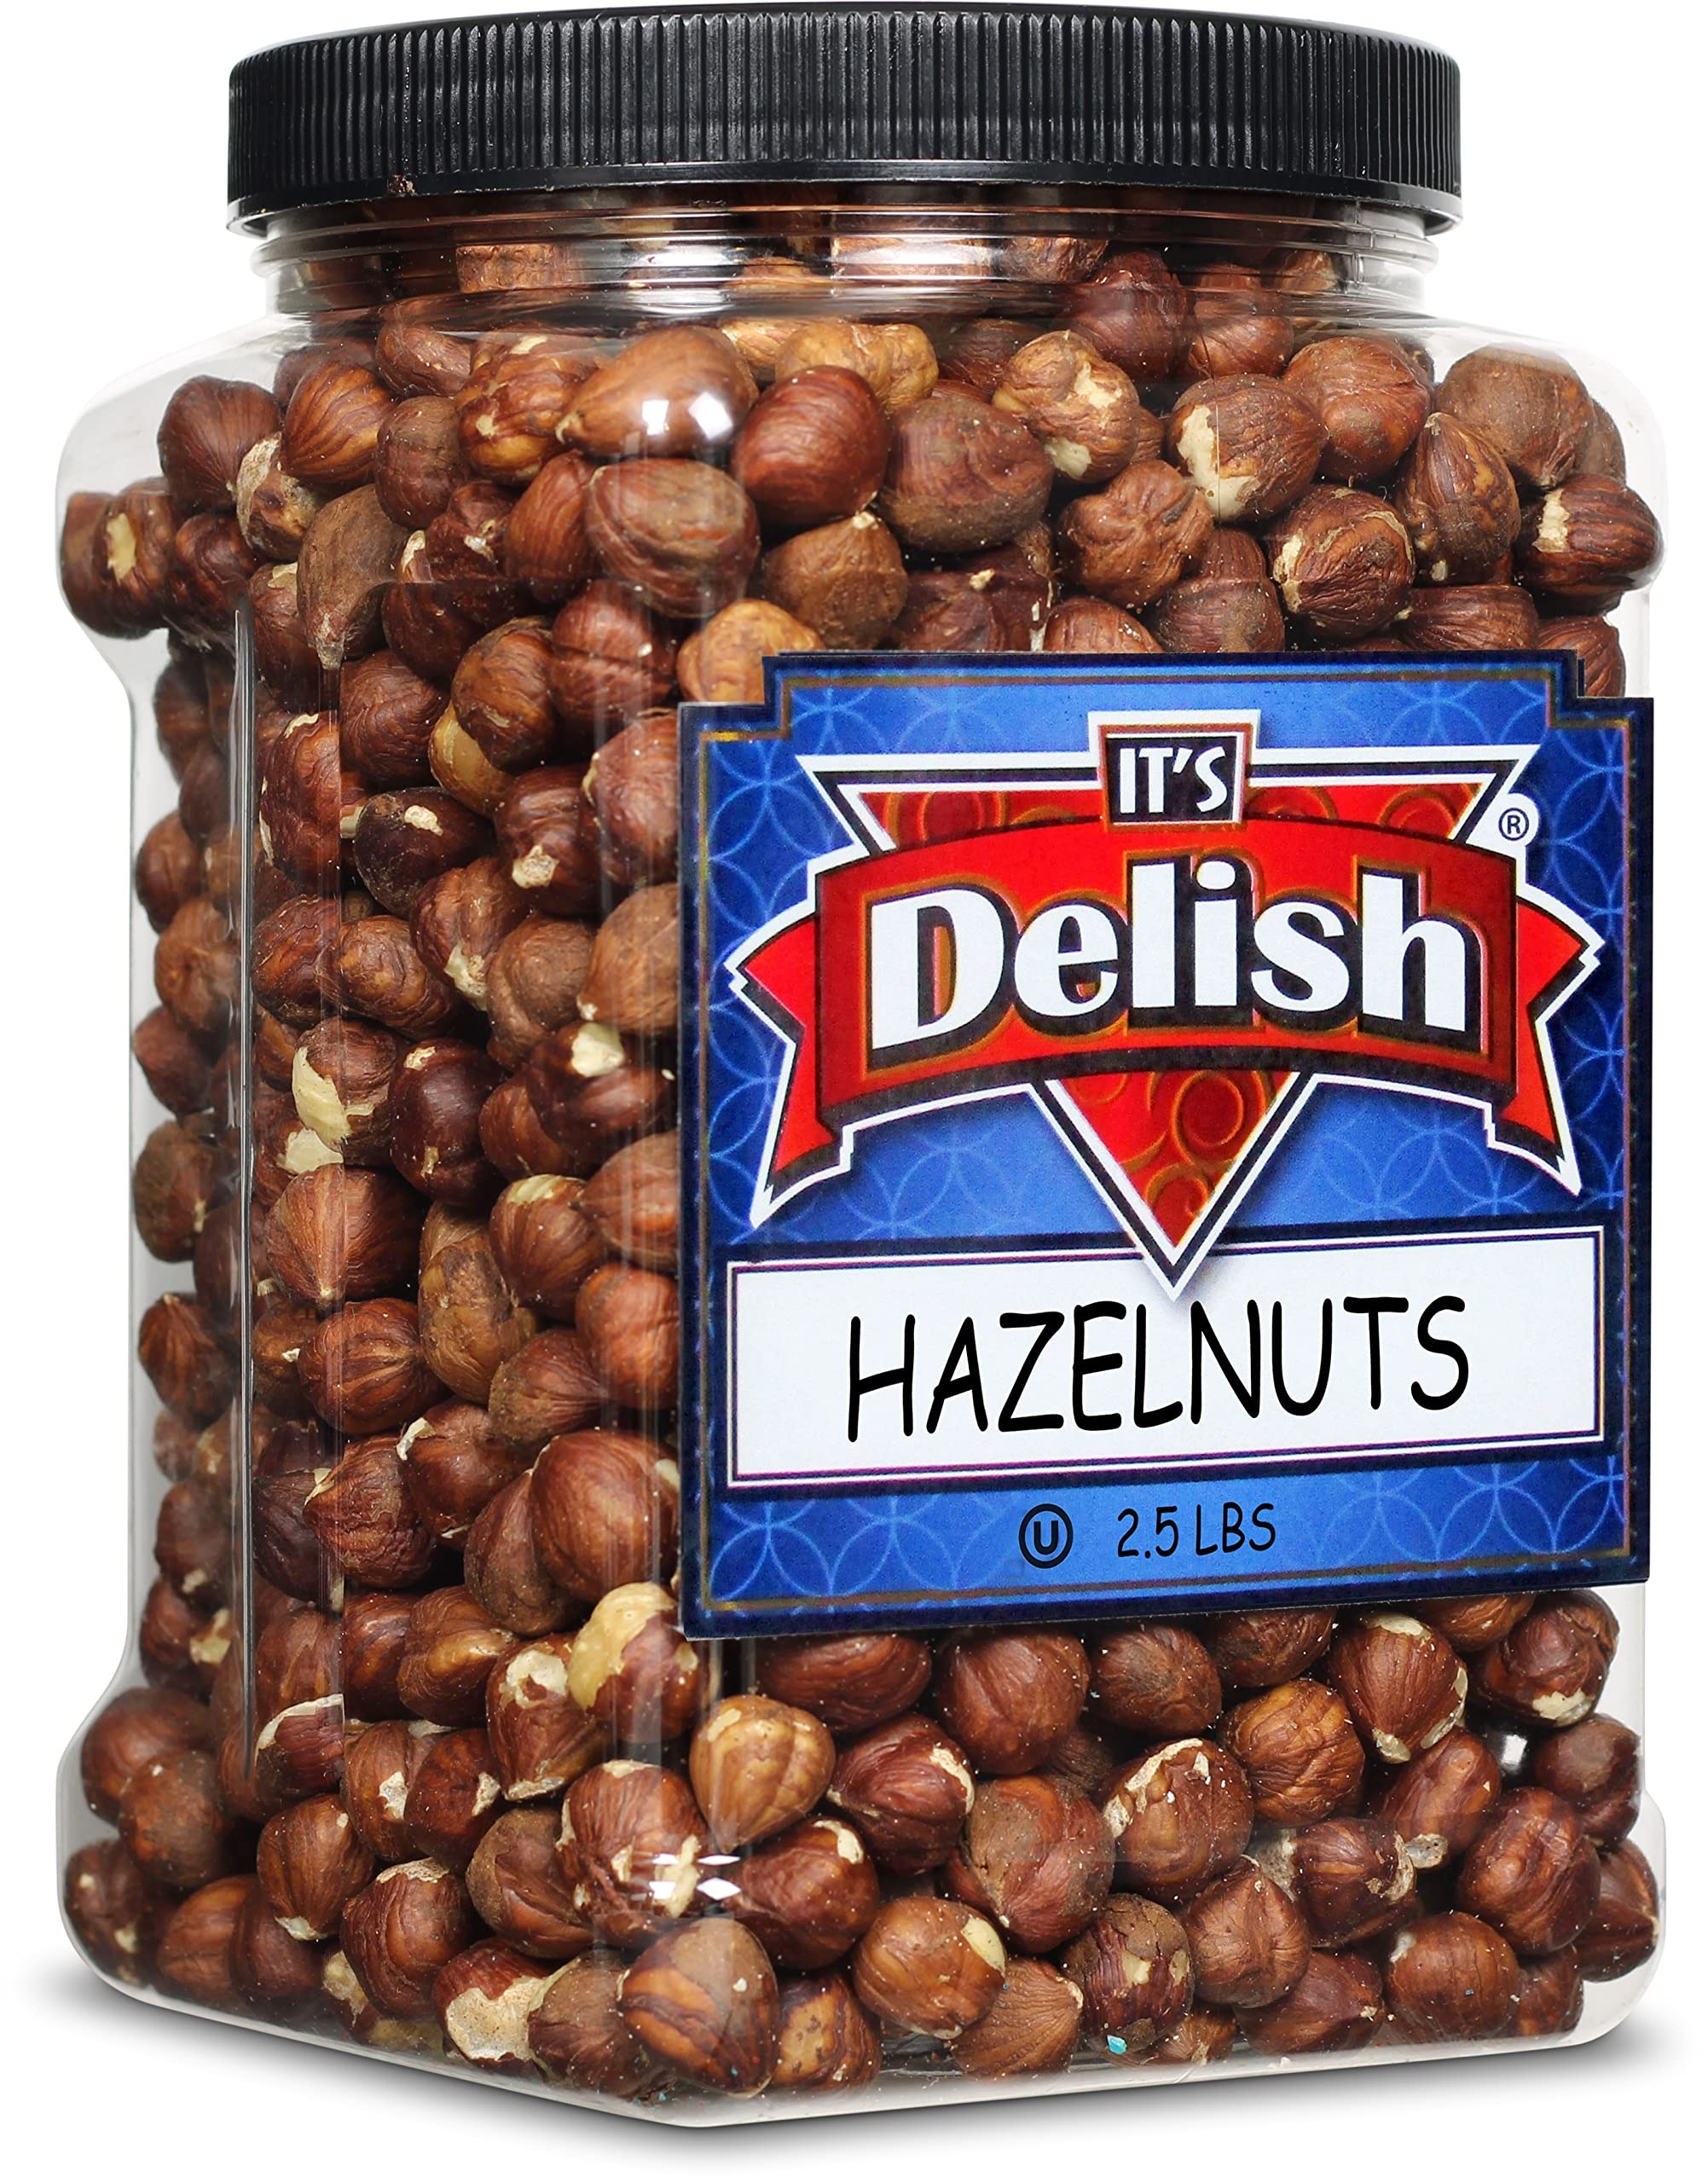
Item Name: Gourmet Raw Hazelnuts Shelled by It’s Delish, 2.5 lbs Reusable Jumbo Container | Unsalted Hazelnuts Filberts for Vegan, Kosher and Gluten-Free Nut Snacks
Bullet Point 1: RAW HAZELNUTS: Enjoy the incredible nutty taste of raw hazelnuts or roast them to bring out a more mellow, sweet flavor; these raw hazelnuts come in a 2.5 LBS Reusable Jumbo Container and are shelled for easy cooking, baking, and snacking.
Bullet Point 2: VEGAN INGREDIENT: Hazelnuts make for a yummy, vegan ingredient in cooking and baking; also known as cobnuts or filberts, these delicious nuts can be roasted and added to your meals for extra crunch.
Bullet Point 3: NATURAL AND KOSHER: These hazelnuts were packaged in a meat-free factory and are certified kosher-OU; these delicious nuts are GMO-free and unsalted for a no-worry snack that you can eat daily.
Bullet Point 4: PACKED WITH NUTRIENTS: Hazelnuts contain phenolic compounds which can support your heart health by reducing cholesterol and inflammation; full of antioxidants and omega 3, these raw hazelnuts can also aid hypertension, healthy bowel movement, and weight loss.
Bullet Point 5: PACKED IN THE USA: A family-owned business based in California, It’s Delish produces gourmet goods including candies, nuts, fruits, trail mixes, and spices; for the past two decades, our company prides itself on innovation, quality, value, and service.
Product Description: <p></p><b>Raw Hazelnuts, 2.5 lbs Reusable Jumbo Container</b> <p></p>Satisfy your appetite with these delicious raw and fresh hazelnuts by It’s Delish. Full of antioxidants and other nutrients, current research shows that raw hazelnuts can support your heart by lowering cholesterol and inflammation. Hazelnuts contain phenolic compounds, vitamin E, protein, antioxidants, and omega 3 compounds to improve overall health and nutrition. These raw hazelnuts are certified Kosher-OU and packaged in a facility that is meat-free. Comes in a huge 2.5 LB Jumbo Container. Stock up and enjoy!<p></p><b>About It's Delish!</b> <p></p>It's Delish was established in 1992 and is located in North Hollywood, California. It's Delish is a food manufacturer and distributor who produces over 500 gourmet food products including licorice, sour belts, taffies, caramels, Jordan almonds, chocolates, nuts, fruits, trail mixes, spices, and the spice blends. It's Delish also produces organics and all natural products. We give you the opportunity to order from the factory direct!<p></p>It’s Delish! prides itself on the four pillars that are at the foundation of everything we do.<p></p>Innovation - Quality - Value - Service
Value: 40.0
Unit: Ounce

Price: 49.99